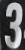
Number: 3